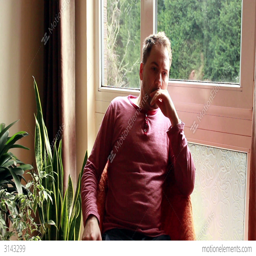
sad guy sitting on a chair by the window lost in t